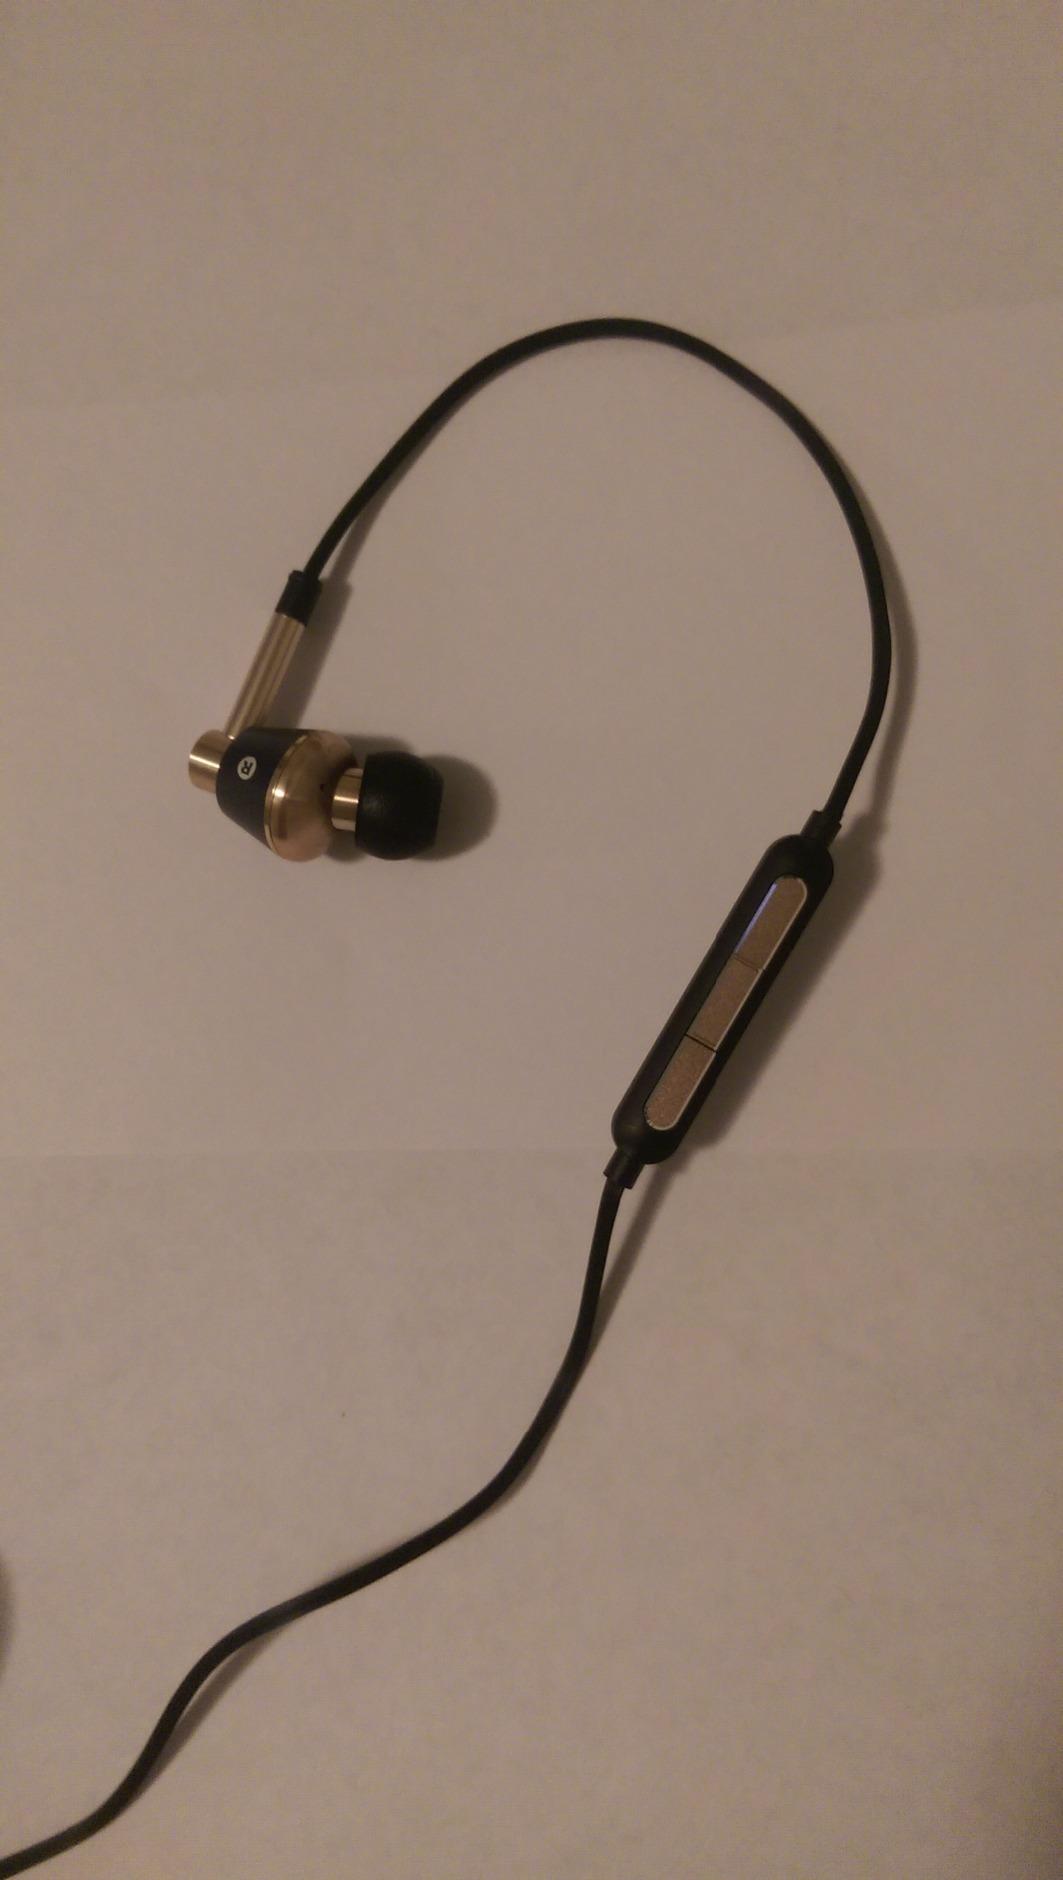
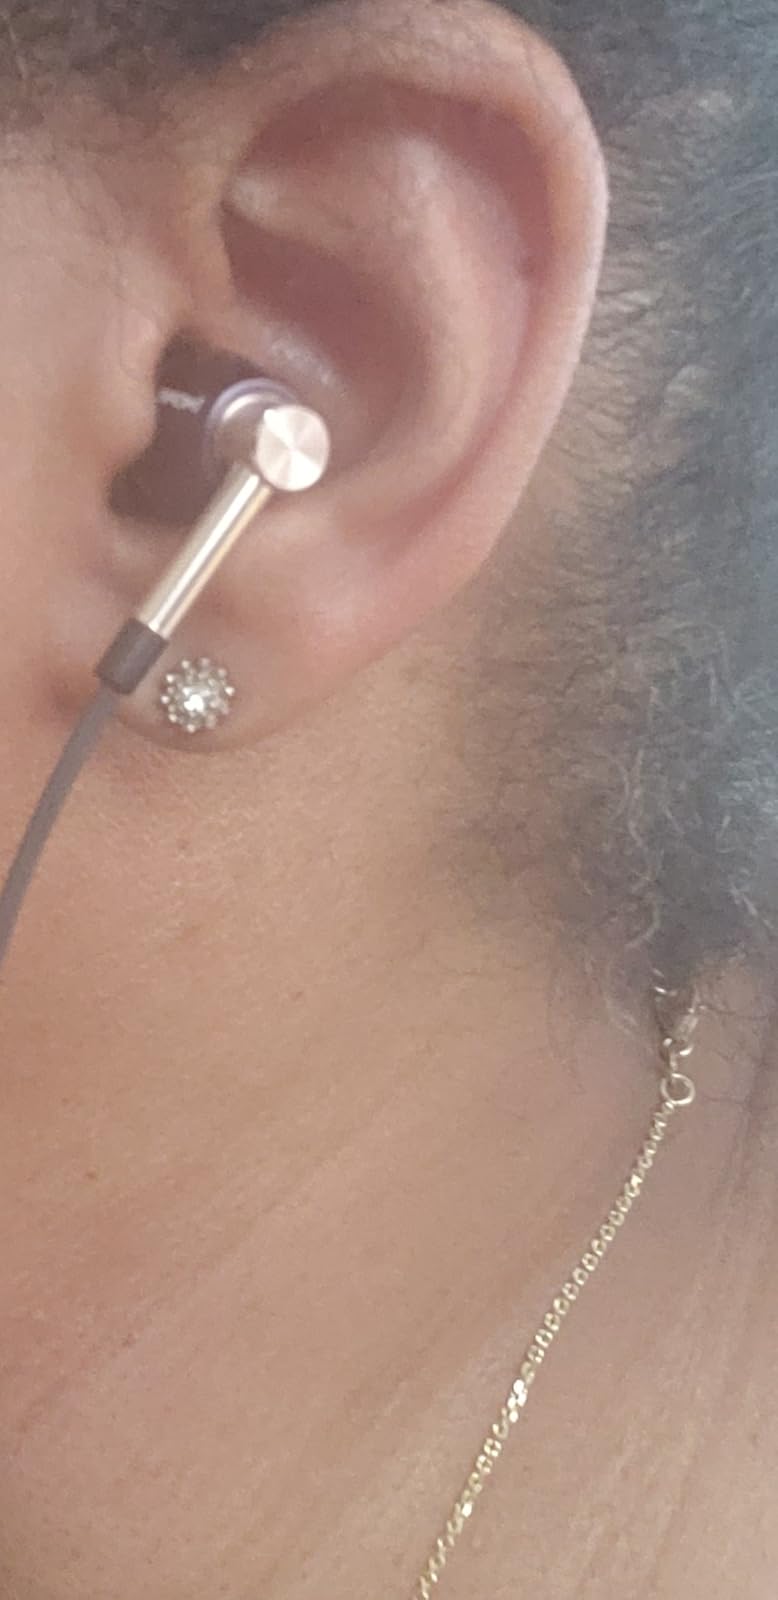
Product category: headphones
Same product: yes